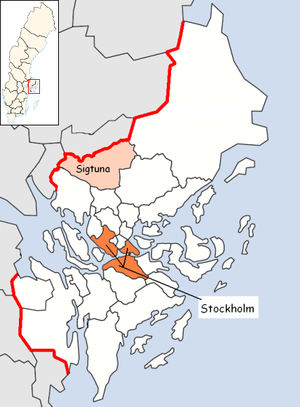
La commune de Sigtuna est une commune suédoise du comté de Stockholm. 36 711 personnes y vivent. Son chef-lieu se situe à Märsta.